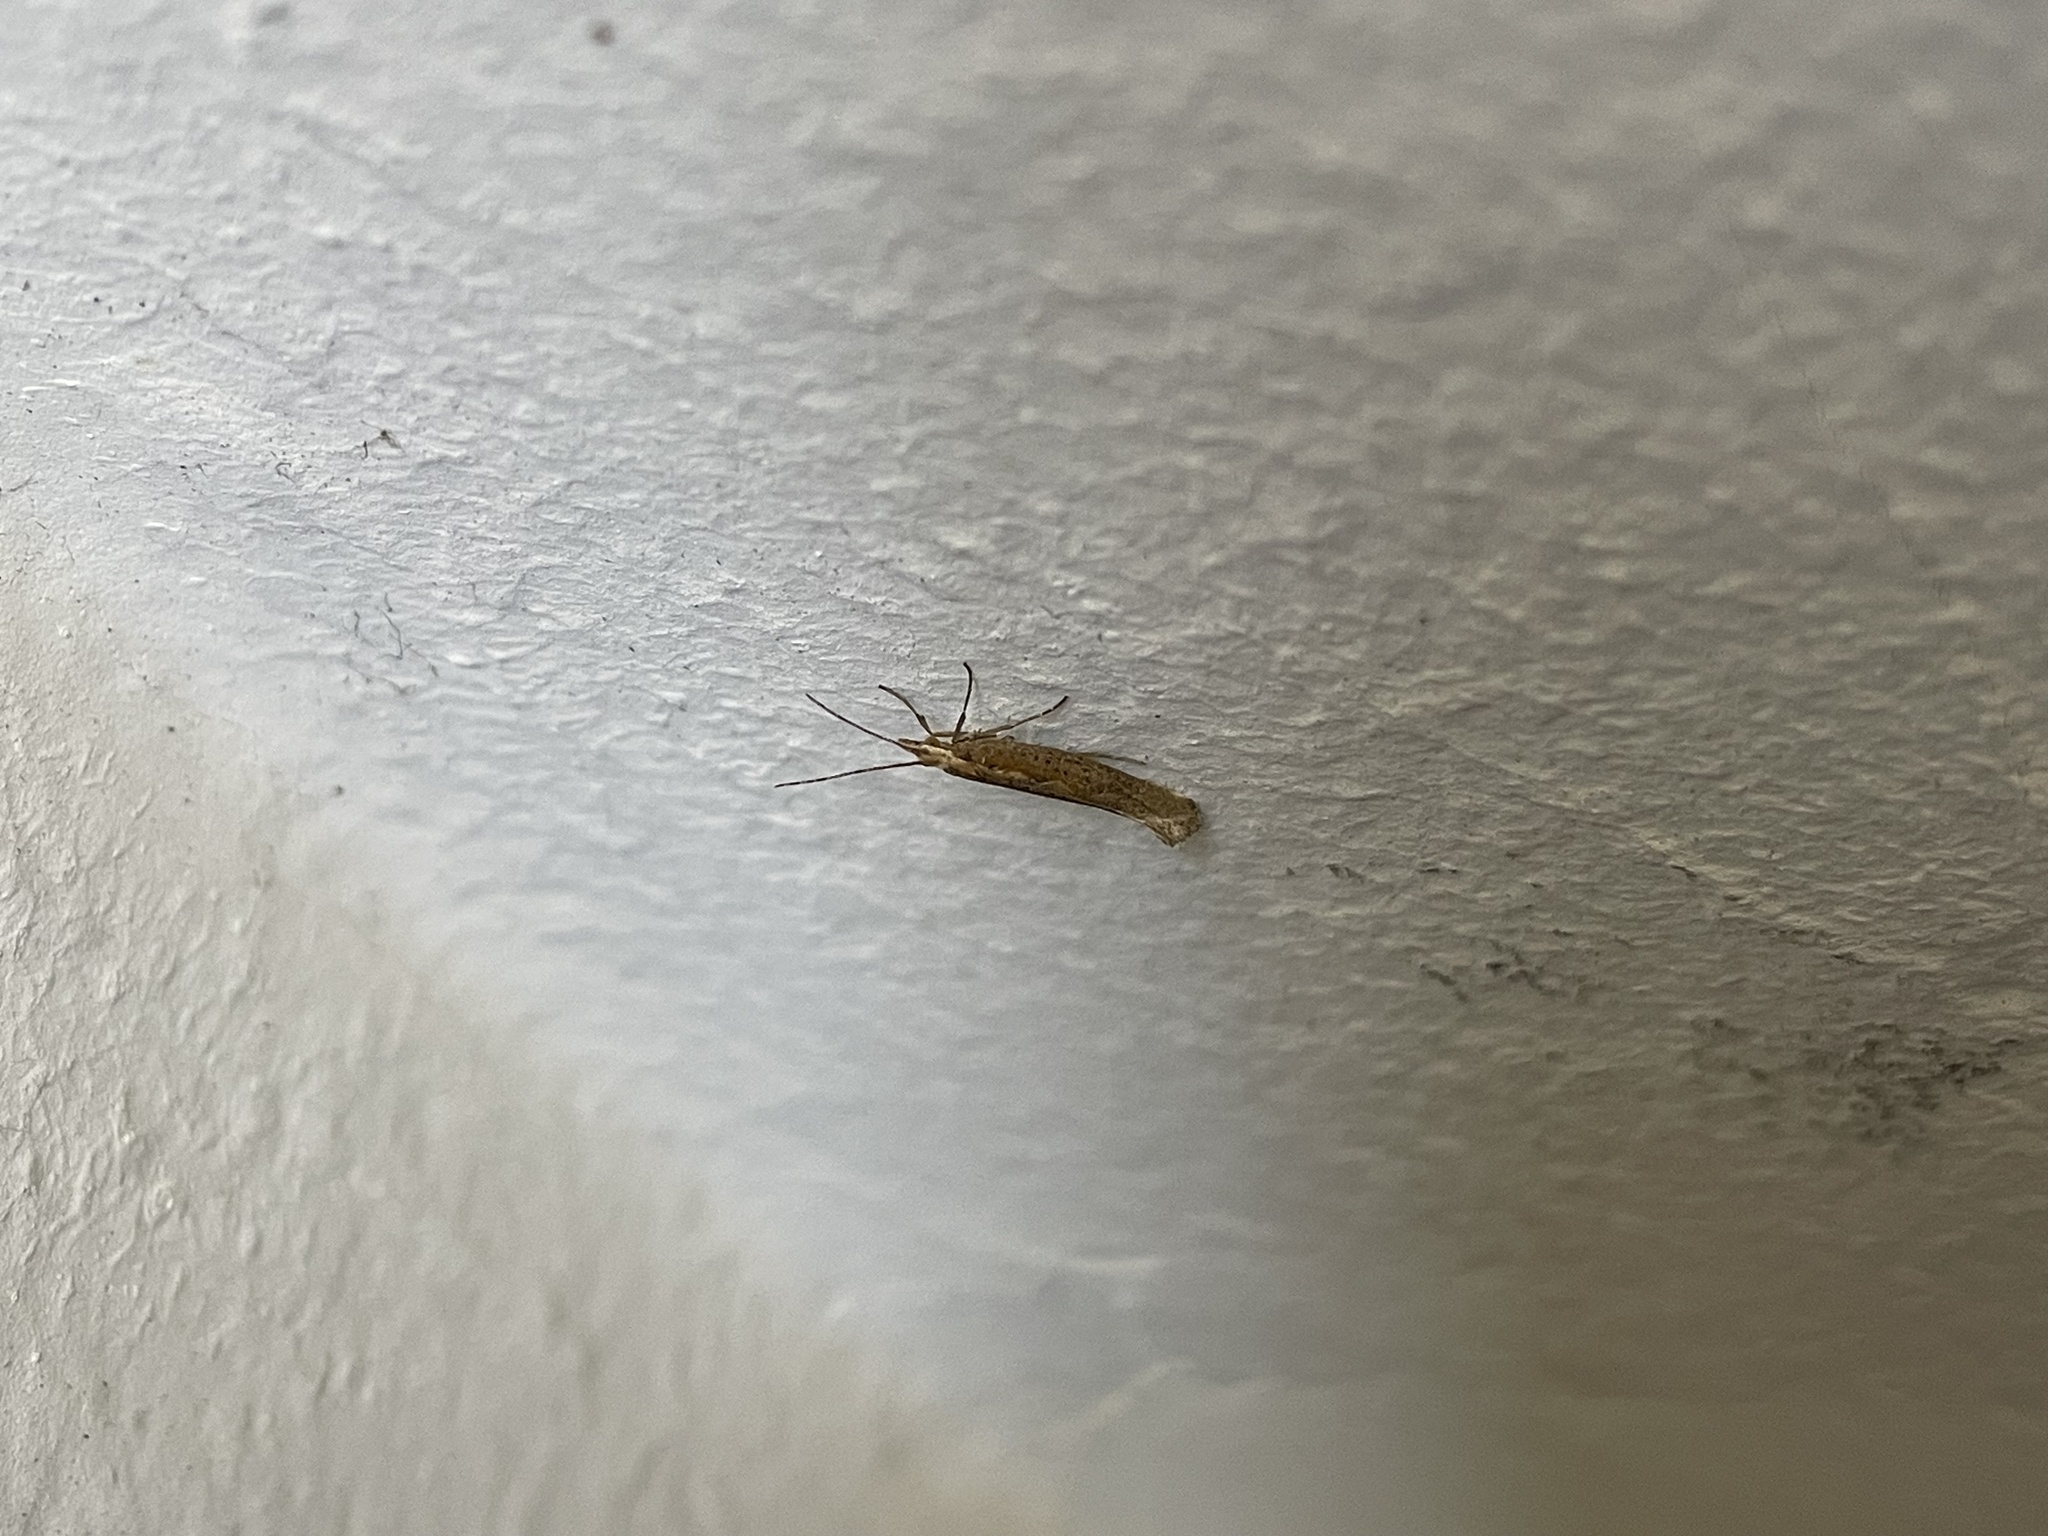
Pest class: diamondback_moth